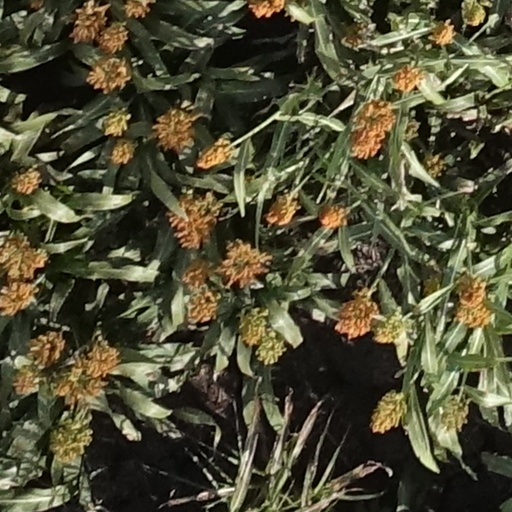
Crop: sorghum